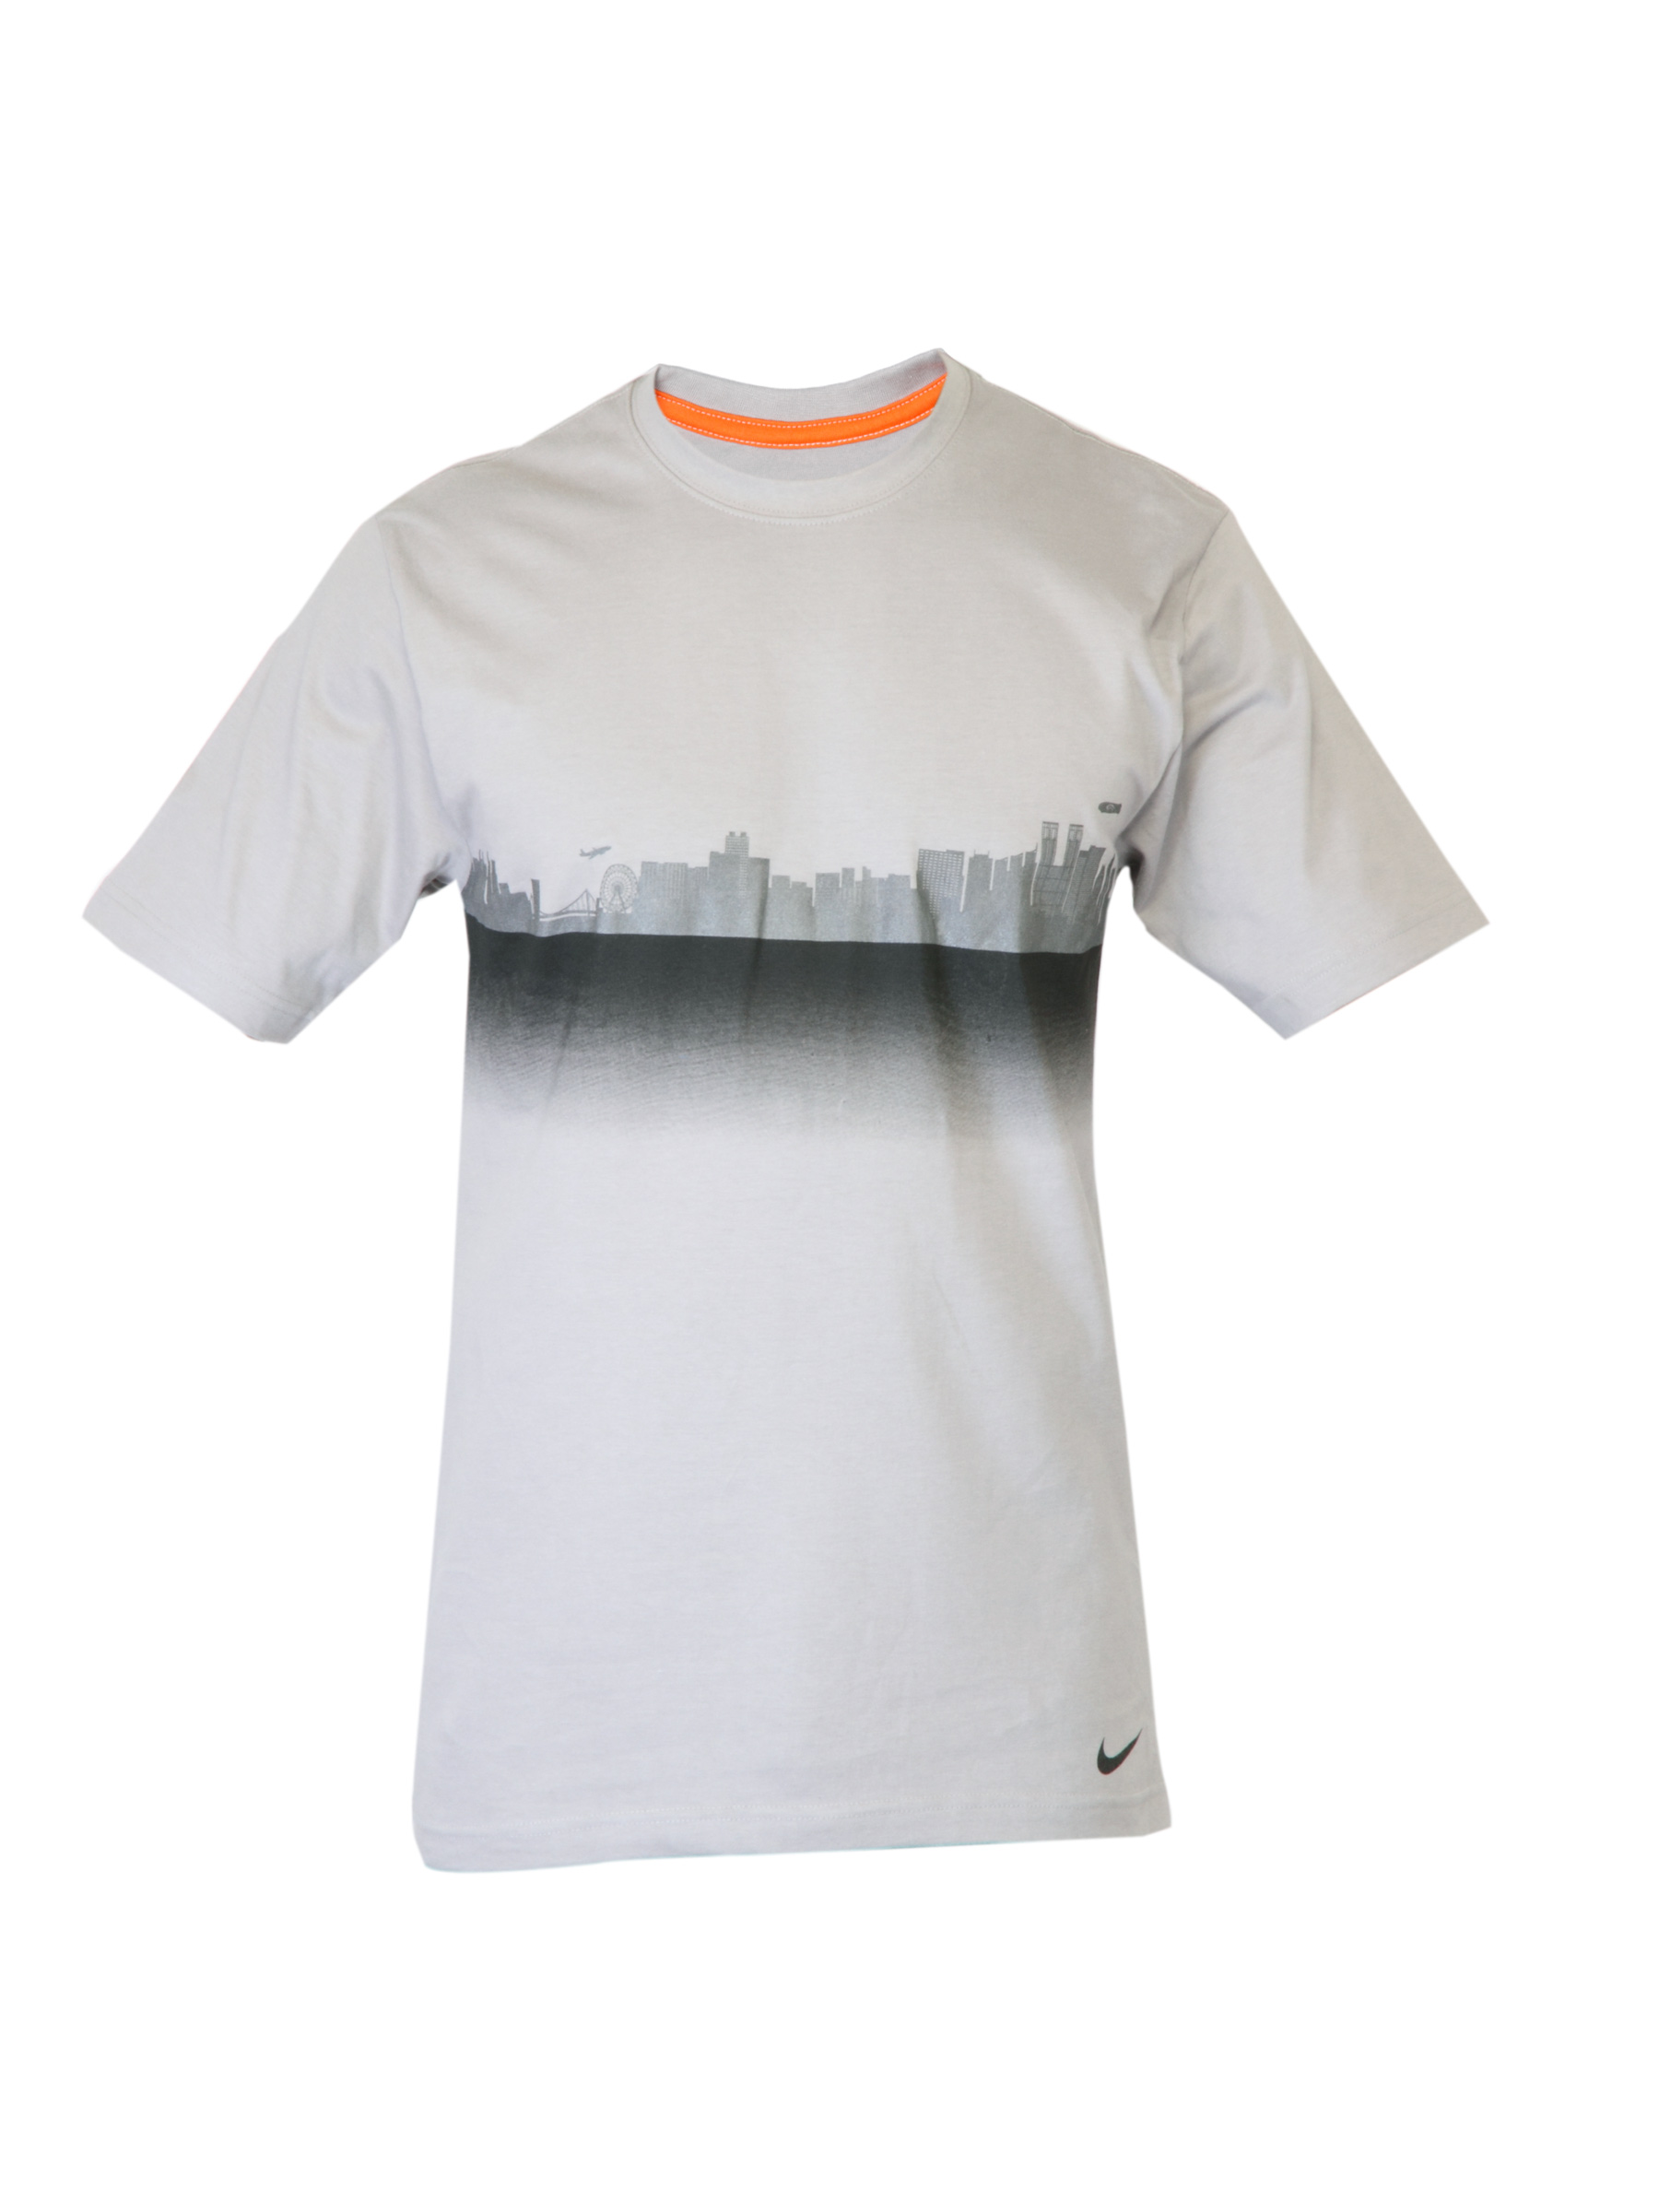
Nike Men Grey Printed TShirt
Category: Apparel / Topwear / Tshirts
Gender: Men
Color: Grey
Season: Fall 2011
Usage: Casual